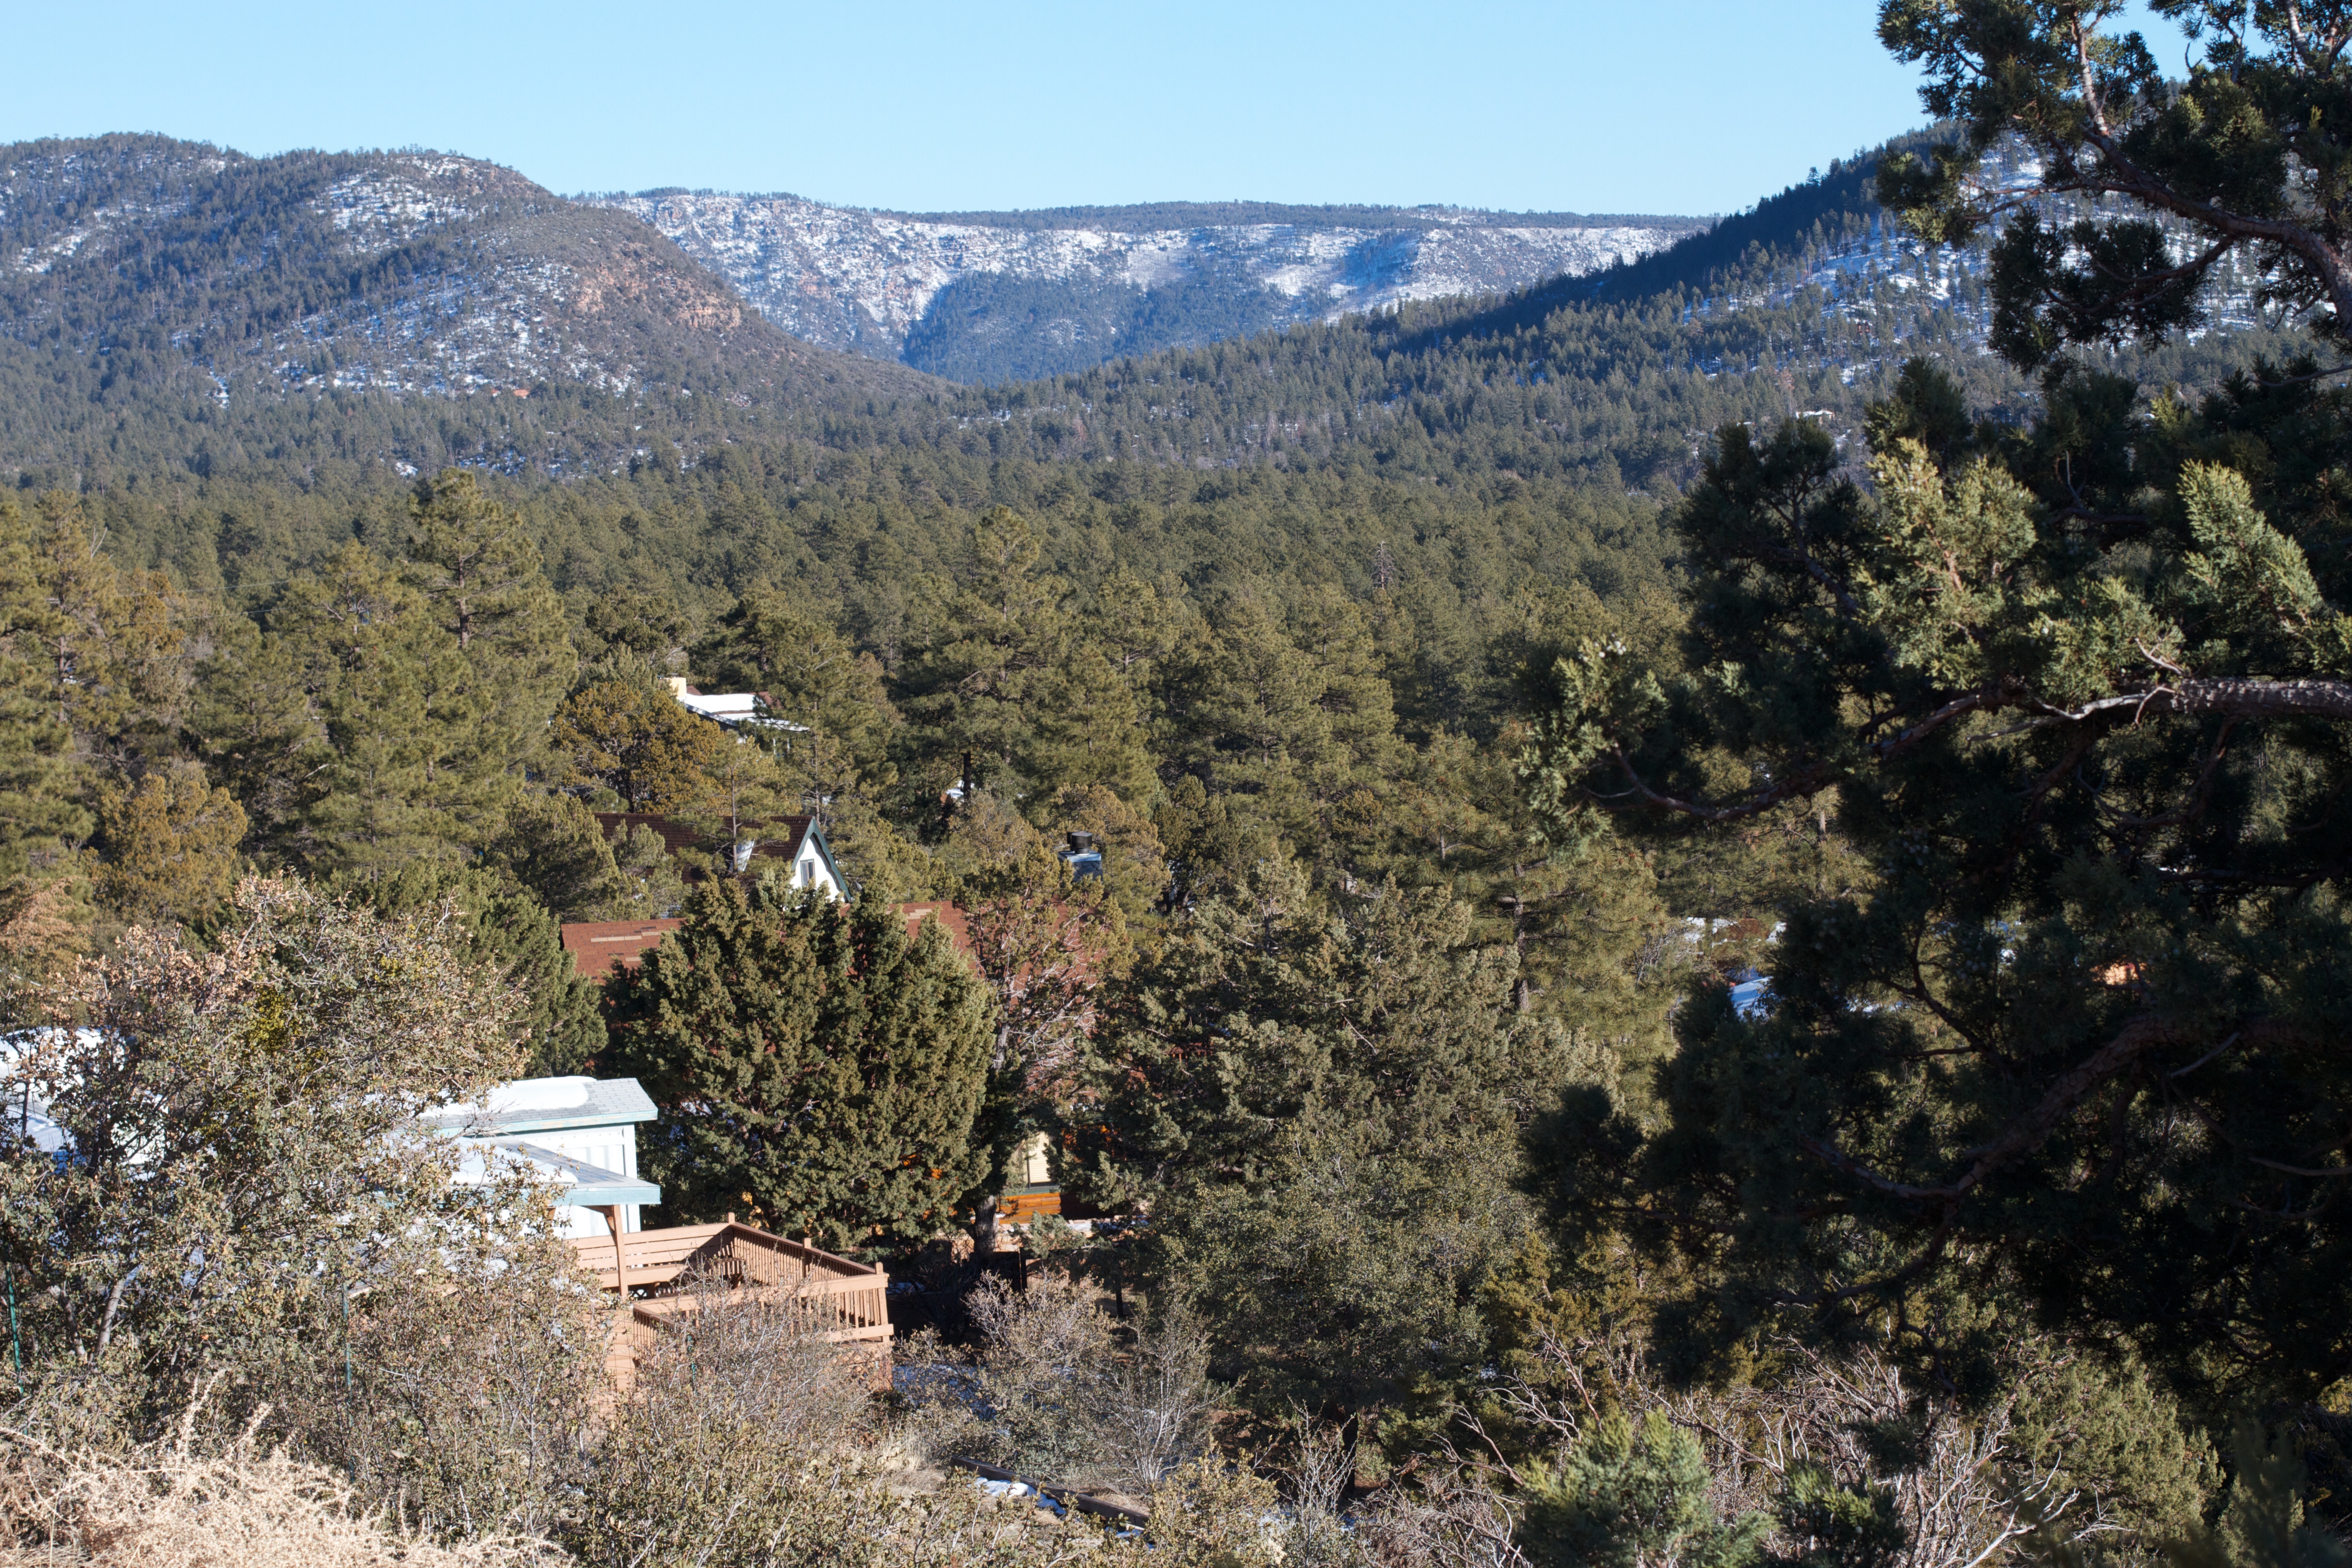
landscape, tree, wilderness, walking, mountain, hiking, trail, adventure, valley, mountain range, autumn, ridge, backpacking, ecosystem, mountainous landforms